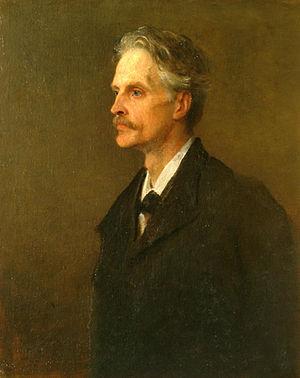
Gerald William Balfour, 2ᵉ comte de Balfour, CP, connu sous le nom de Gerald Balfour ou The Rt Hon. GW Balfour jusqu'en 1930, est un politicien conservateur britannique devenu pair à la mort de son frère, l'ancien Premier ministre Arthur Balfour, en 1930.
Le secrétaire d'État aux Affaires, à l'Innovation et aux Compétences est le membre du gouvernement britannique placé à la tête du département des Affaires, de l'Innovation et des Compétences.